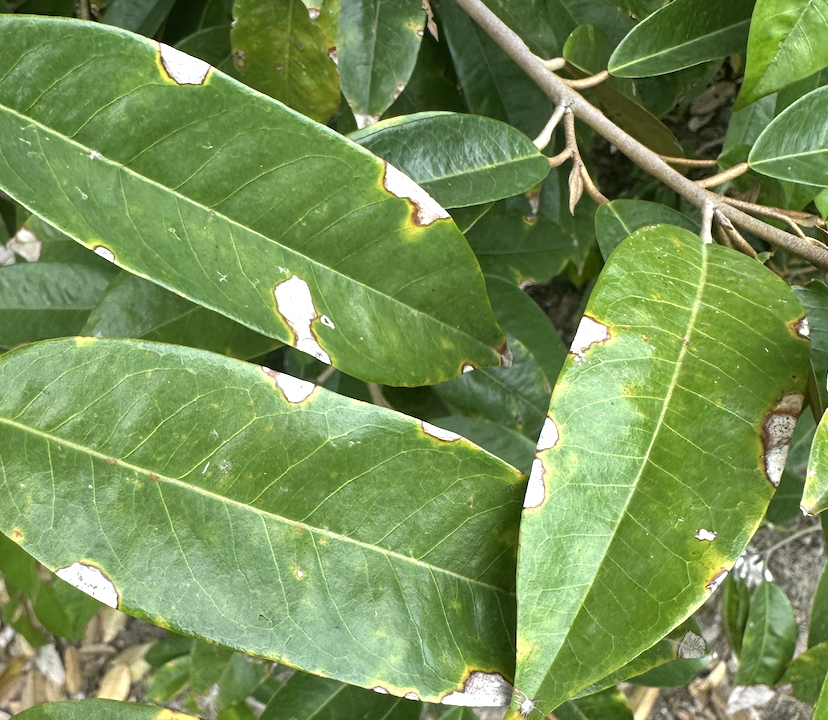
Label: anthracnose_disease